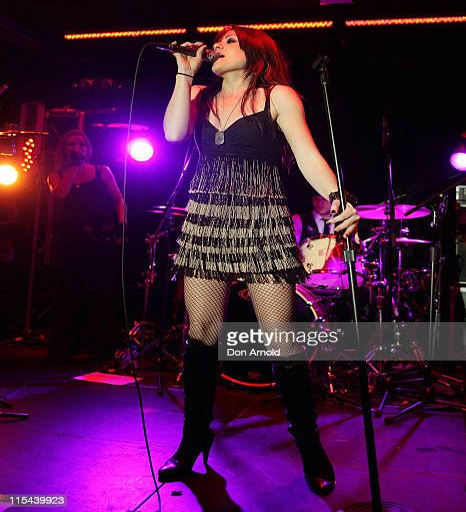
pop artist performs on stage